World Market Center Las Vegas

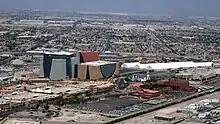
2018 aerial view of the World Market Center, with Pavilion tents to the right

In addition to Building A, the World Market Center also opened with three large tent structures, known as the Pavilions. Each one measured 41 feet high and contained approximately of space. The structures included heating, cooling, restrooms, and wireless Internet access. They cost a total of $15 million.